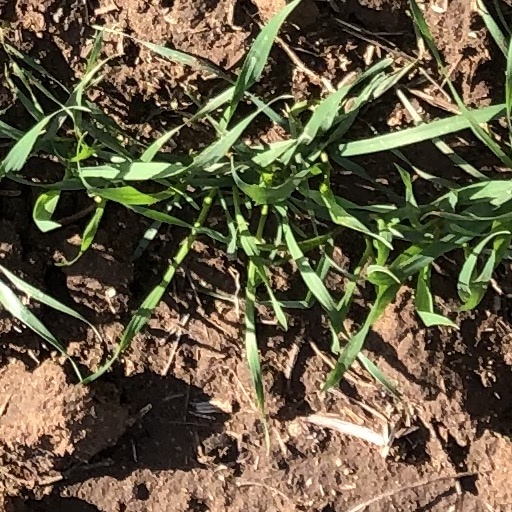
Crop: wheat